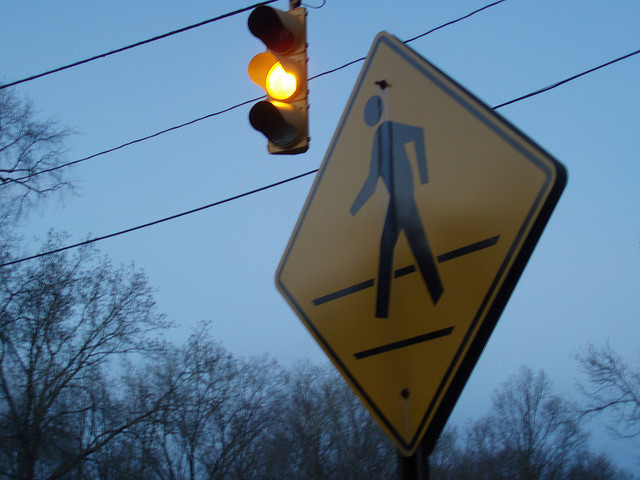
user: Given an image and a question. Answer the question in a short answer. Question: What does the yellow light mean? Short Answer:
assistant: caution